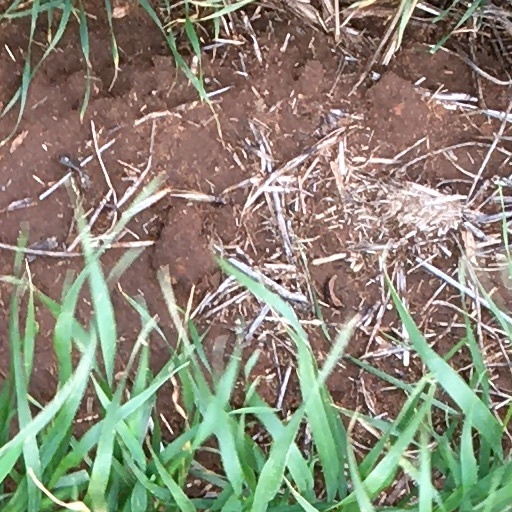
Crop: wheat